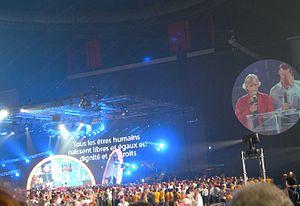
Martina Navratilova et Mark Tewksbury lisent la Déclaration de Montréal lors de l'ouverture des Outgames Auteur
Le stade olympique de Montréal est un stade omnisports couvert d'une capacité de 56 000 places, pouvant être aménagé jusqu'à une capacité de 65 000 places, conçu par l'architecte français Roger Taillibert et construit pour les Jeux olympiques d'été de 1976. Emblématique de la ville de Montréal, il demeure un édifice controversé vu à la fois comme un chef-d’œuvre d'architecture et comme un éléphant blanc.
La « Déclaration de Montréal » est un texte présenté à l'issue de la « Conférence internationale sur les droits humains des LGBT » qui s'est tenue à Montréal, Québec, Canada, dans le cadre des premiers Outgames mondiaux 2006 le 29 juillet 2006. Cette dernière sera portée et publicisée auprès des autorités des Nations unies et des gouvernements nationaux afin de mobiliser un appui indéniable au respect des droits LGBT et des intersexués. Il s’agit de l’héritage de la Conférence, héritage qui sera enrichi par la participation d’un grand nombre de personnes d’origines et de cultures diverses.
L'homosexualité désigne une forme de monosexualité caractérisée par une attirance sexuelle ou par des sentiments amoureux envers une personne du même sexe ou genre.
Mark Tewksbury est un nageur canadien et un militant pour les droits des gays et lesbiennes. Il est connu pour avoir remporté l'épreuve du 100 mètres dos aux Jeux olympiques de Barcelone. Lors des Jeux olympiques d'été de 1988, il remporte la médaille d'argent avec le relais 4 × 100 m 4 nages. Il remporte la médaille de bronze pour la même épreuve lors des Jeux olympiques d'été de 1992. En 2011, il fait une conférence pour les nageurs de l'équipe de la natation Blue Machine.
Les 1ᵉʳˢ Outgames mondiaux est une manifestation sportive et culturelle qui a eu lieu à Montréal du 26 juillet jusqu'au 5 août 2006.